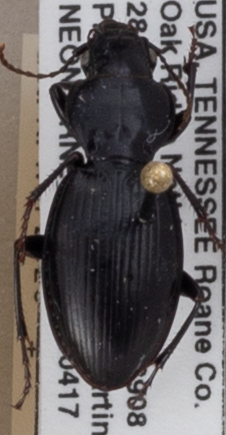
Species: Cyclotrachelus fucatus
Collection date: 2019-04-17
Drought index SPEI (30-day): -0.276
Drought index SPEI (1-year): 2.09
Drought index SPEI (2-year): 2.09